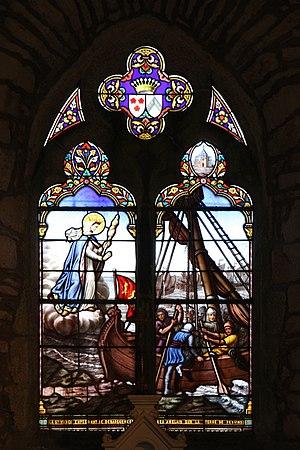
Vitrail de la vierge de la chapelle Notre-Dame-de-la-Côte à Penvins (Sarzeau - Bretagne).
La chapelle Notre-Dame-de-la-Côte est située sur une petite langue de terre au lieu-dit Lagrée au lieu-dit Penvins, dans la commune française de Sarzeau.